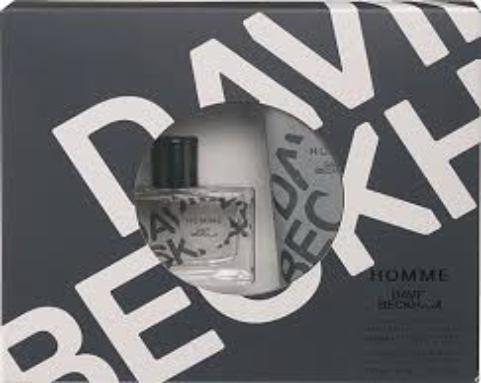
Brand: Homme by David
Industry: Necessities